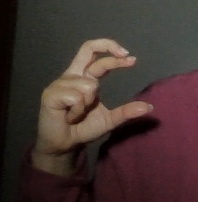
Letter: thal